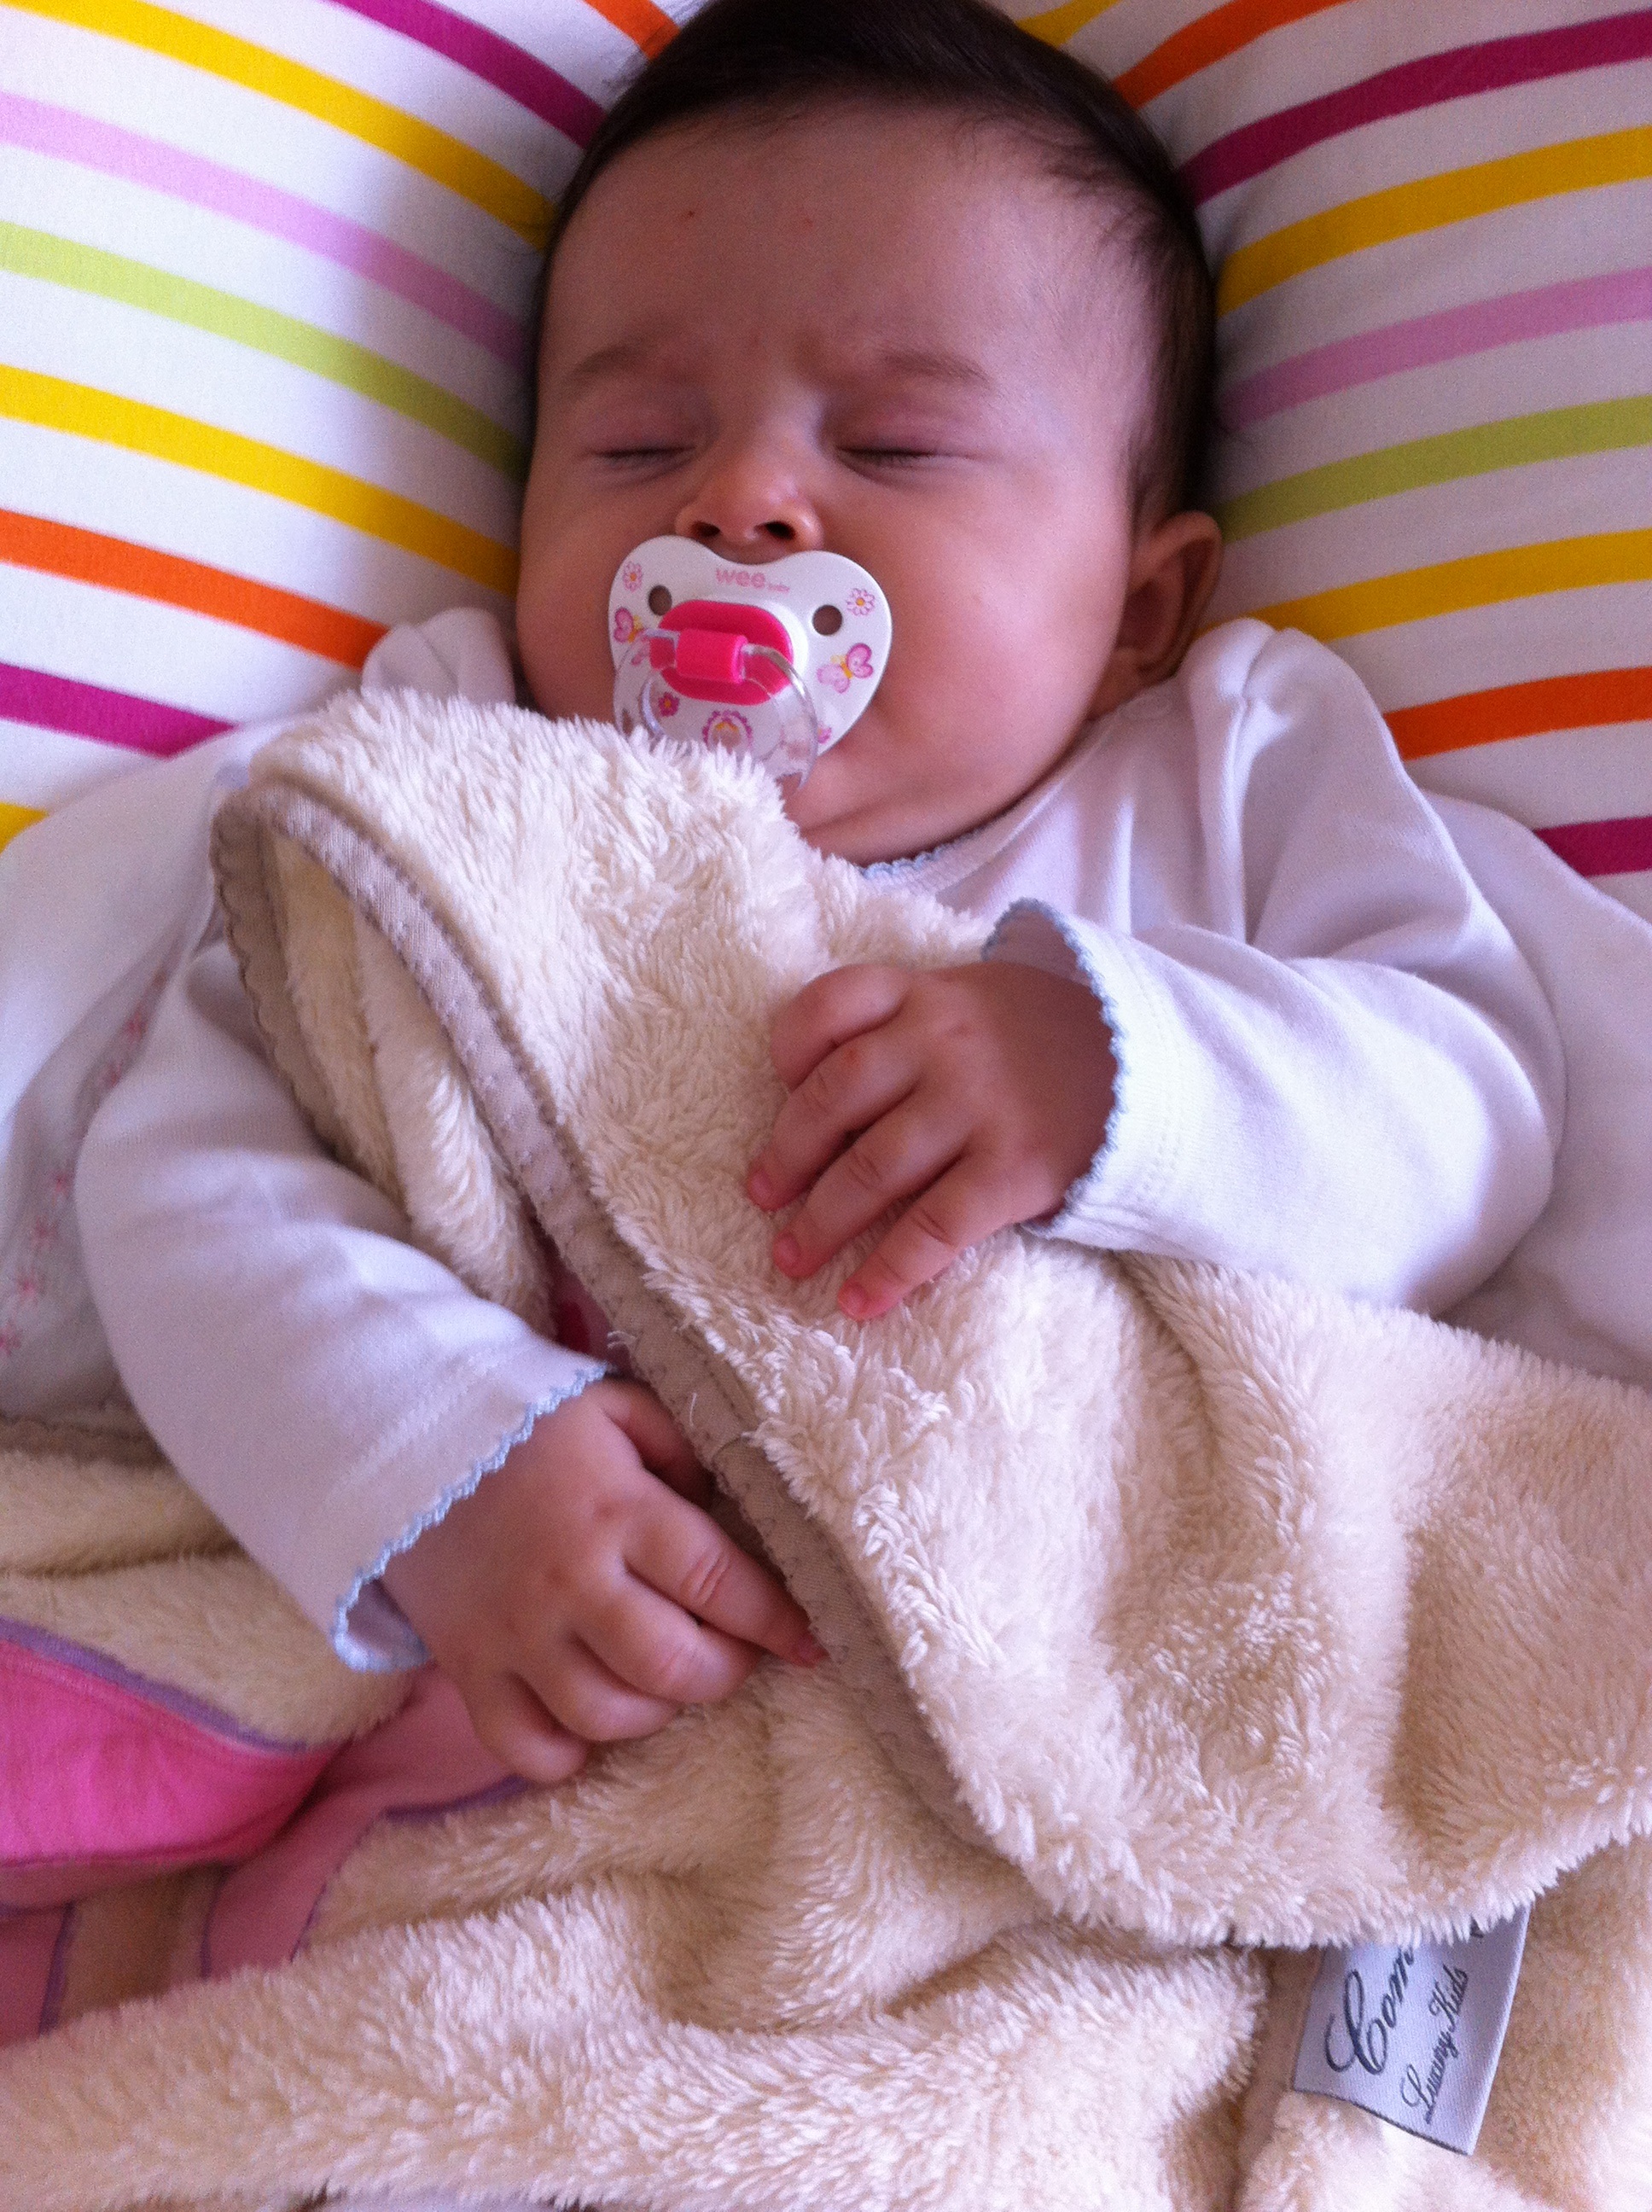
person, girl, leg, sleeping, child, baby, facial expression, mouth, nose, infant, newborn, toddler, skin, organ, human positions, human action